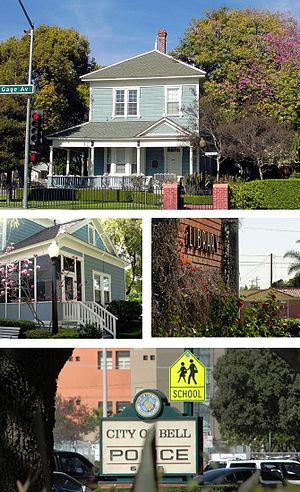
Bell est une ville du comté de Los Angeles, dans l'État de Californie aux États-Unis.